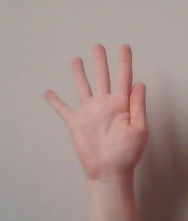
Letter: sheen